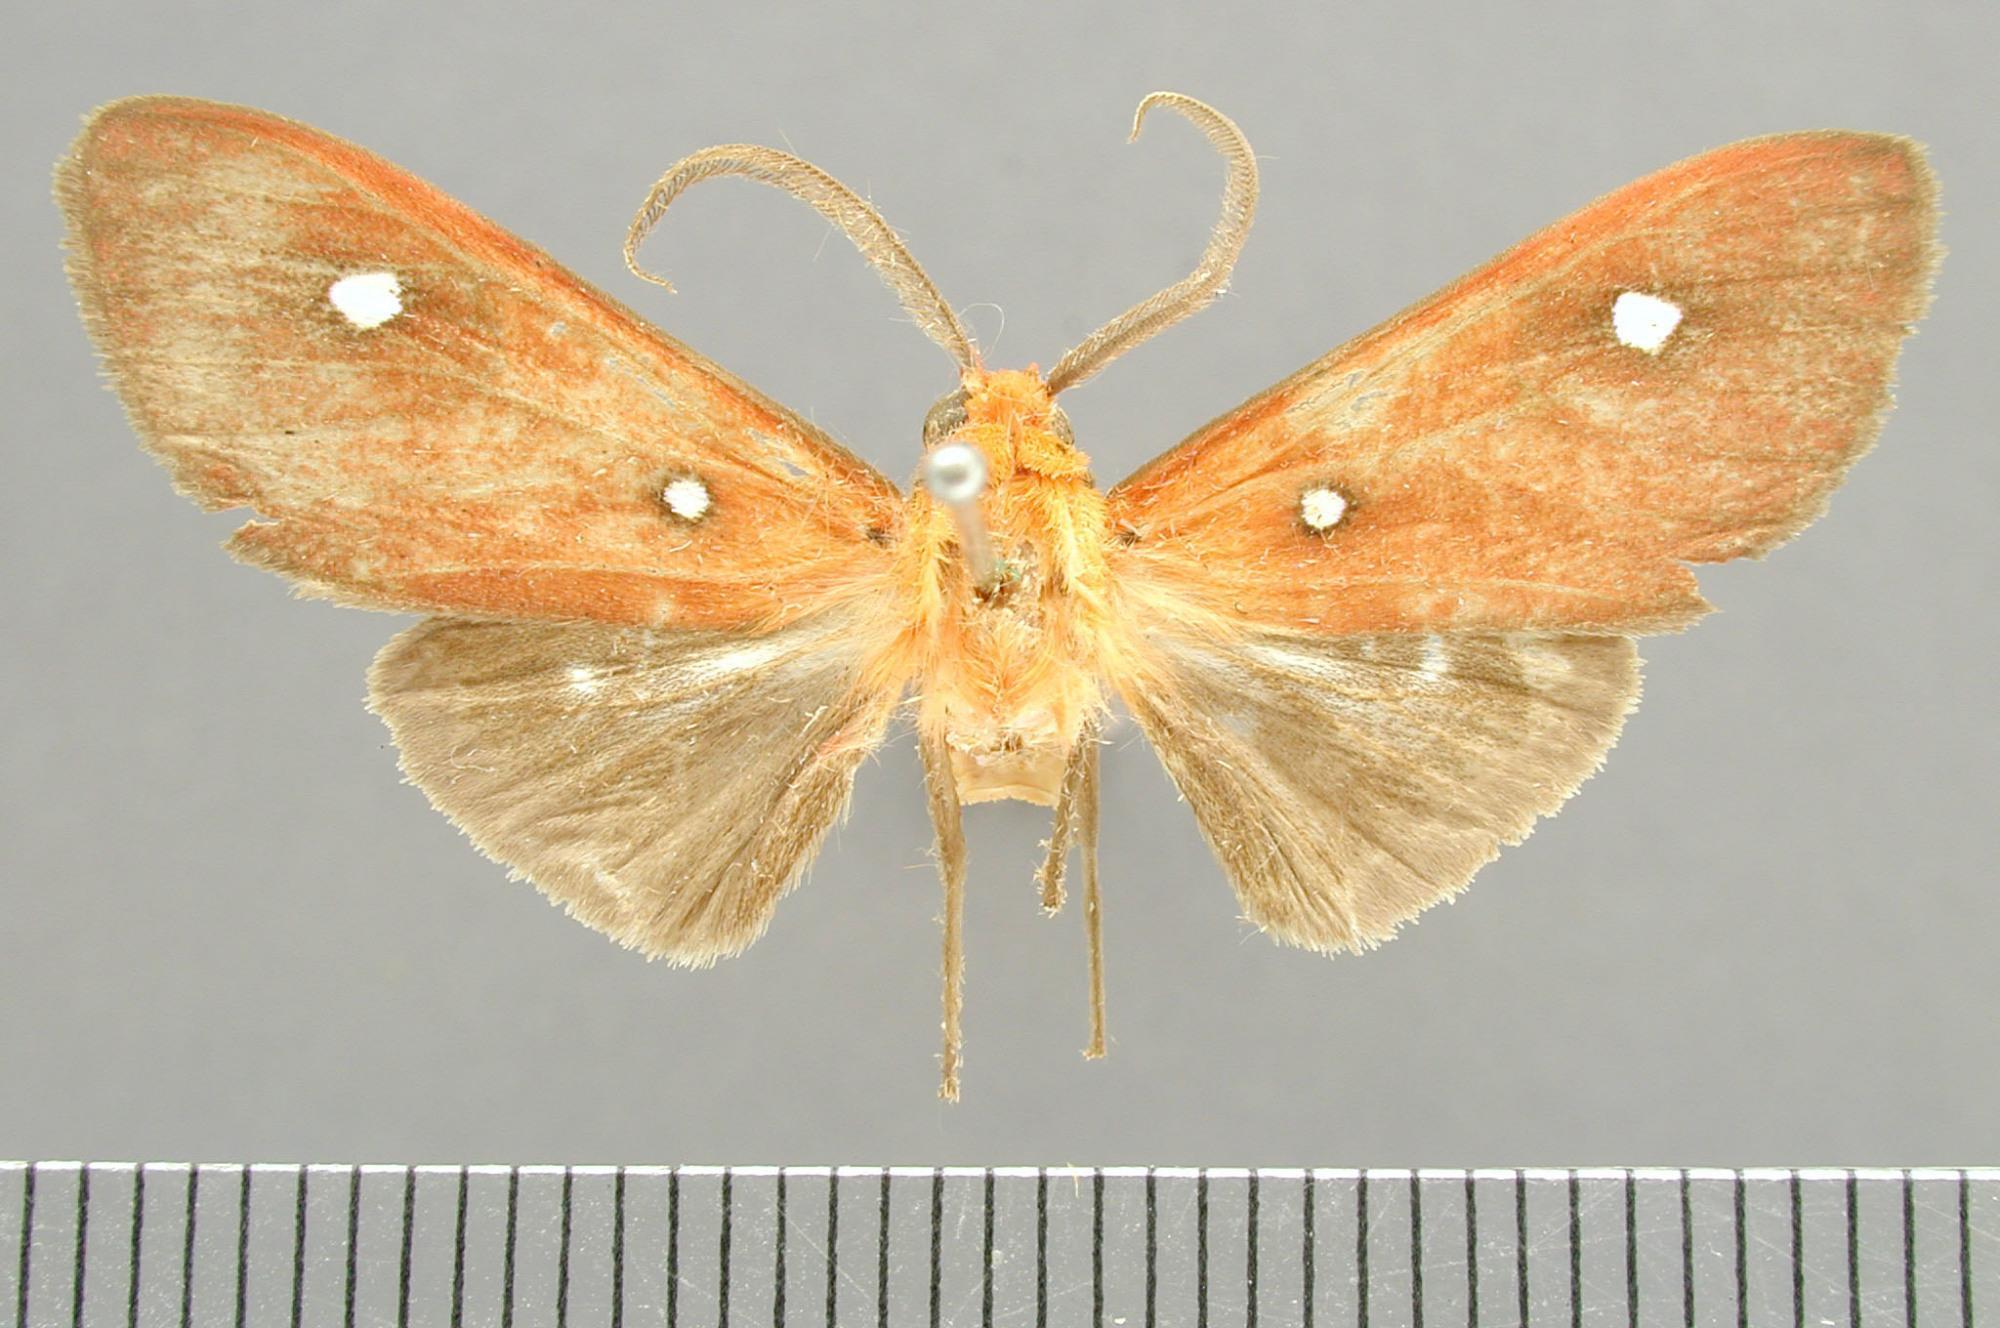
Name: Hyperthaema haemacta
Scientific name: Hyperthaema haemacta Schaus, 1901
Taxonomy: Animalia, Arthropoda, Insecta, Lepidoptera, Arctiidae
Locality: Sitio, Costa Rica